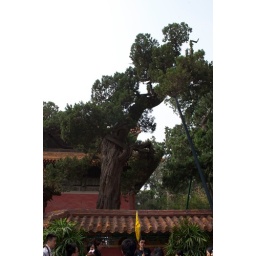
Throughout Beijing trees are labeled with colors - those marked in red are at least 300 years old.